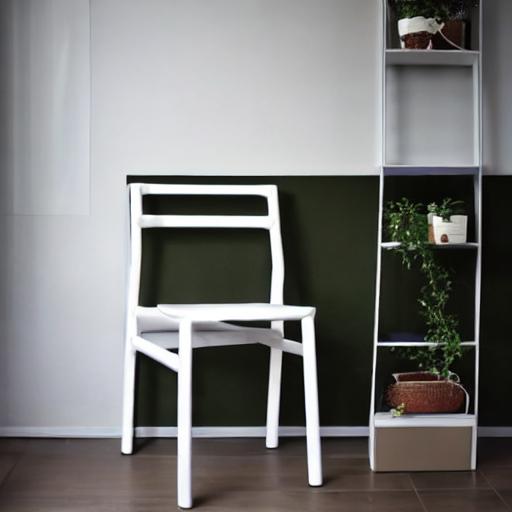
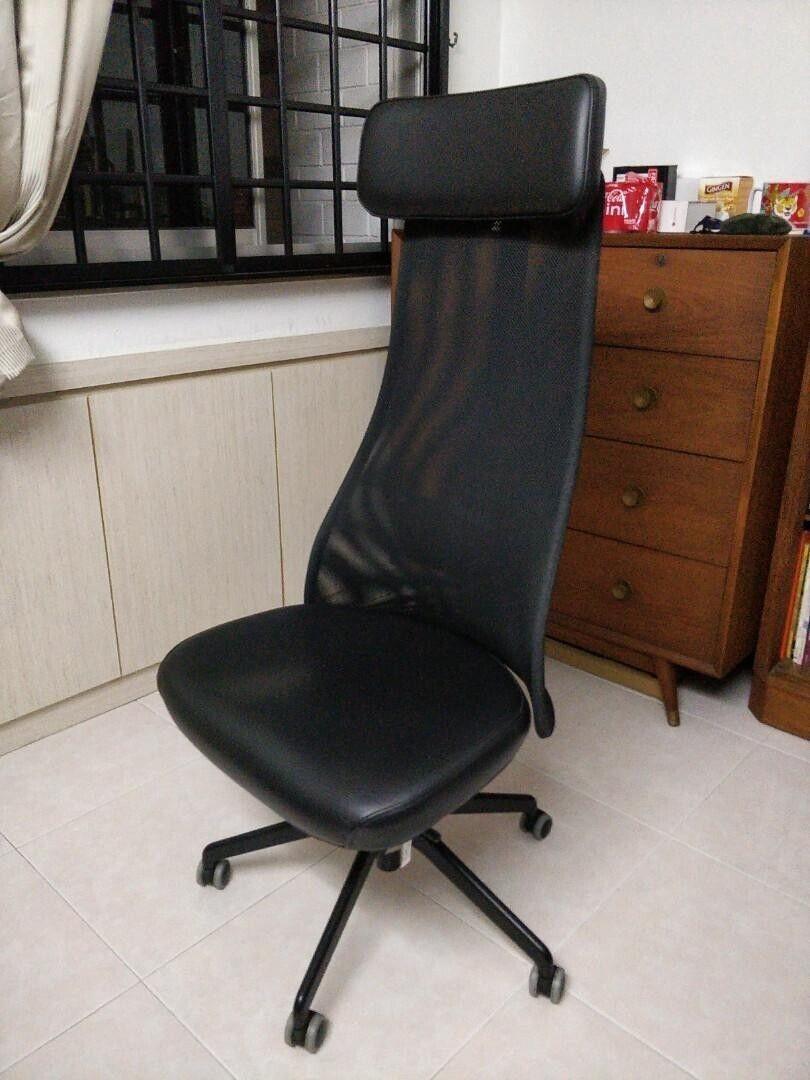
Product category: items_chair
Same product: no